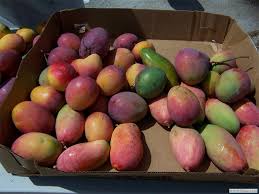
Label: Mango